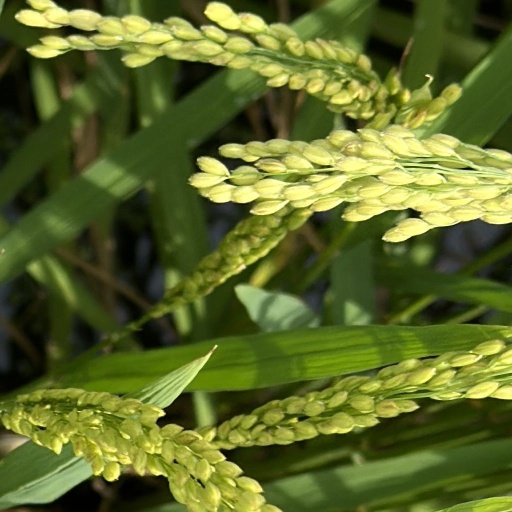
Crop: rice